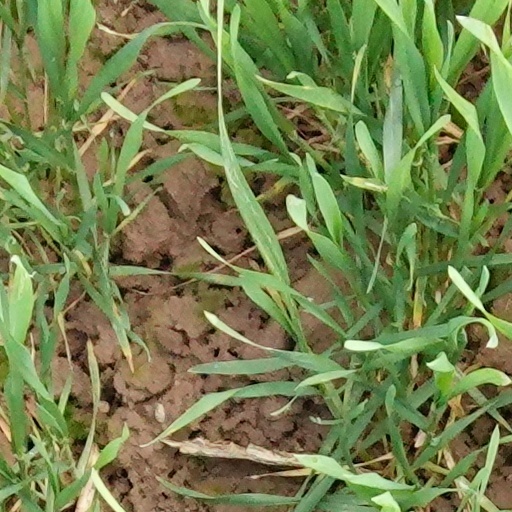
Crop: wheat